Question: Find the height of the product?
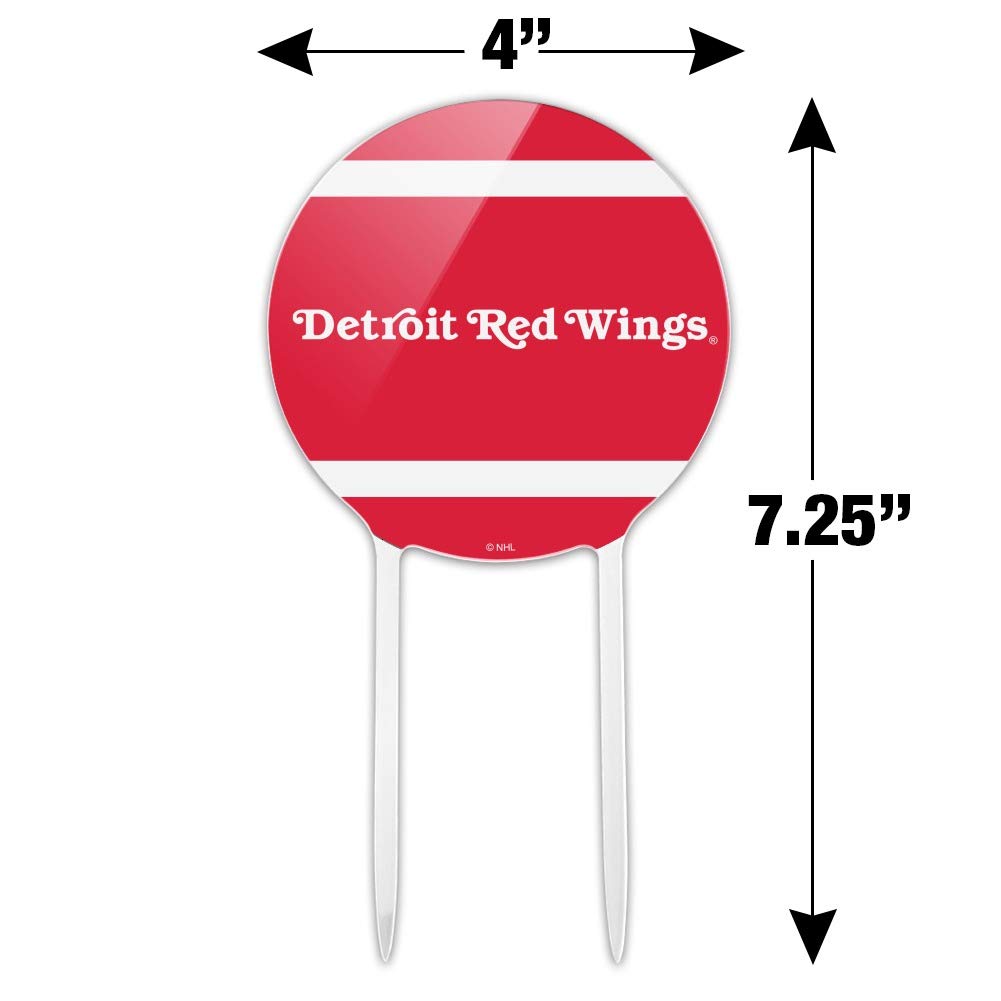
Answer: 7.25 inch